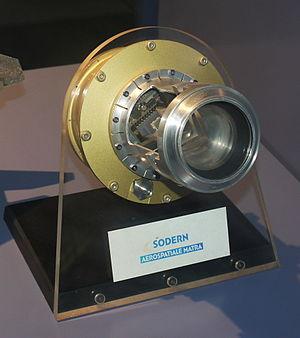
Tete optique de capteur d'étaoile utilisé sur le satellite russe Granat (fabricant Aérospatiale Matra), Musée de l'Air et de l'Espace , Paris Le Bourget (France)
Le système de contrôle d'attitude est un composant d'un véhicule spatial dont le rôle est de contrôler les attitudes du véhicule spatial, des instruments et des panneaux solaires de manière qu'elle soit conforme aux besoins de la mission. Le système de contrôle d'attitude est composé de plusieurs capteurs, actionneurs et d'un logiciel. Différentes technologies sont utilisées. Sur un satellite artificiel, le contrôle d'attitude fait partie de la plate-forme.
Un viseur d'étoiles ou capteur d'étoiles est un instrument qui équipe les plateformes des engins spatiaux habités ou non et de certains avions et qui mesure les coordonnées d'une ou plusieurs étoiles. Ces données sont comparées aux éphémérides des étoiles enregistrés dans une bibliothèque de l'instrument permettant de déterminer l'orientation de l'engin spatial. Le viseur d'étoile est utilisé par le système de contrôle d'attitude pour maintenir l'orientation de l'engin spatial dans une position donnée afin de pointer des instruments scientifiques, des antennes de télécommunications.... Il est préféré au viseur/capteur solaire ou au viseur/capteur de Terre lorsqu'il est nécessaire d'obtenir une grande précision dans la mesure de l'orientation qui est comprise entre 1 et 10 secondes d'arc.
La plate-forme, appelée module de service ou bus dans le jargon spatial rassemble les servitudes d'un satellite, c'est-à-dire les éléments de navigation et de structure, alors que les fonctions liées à la mission sont rassemblées dans la charge utile.